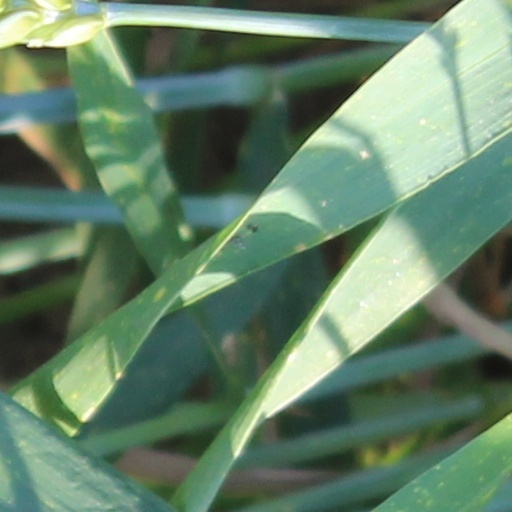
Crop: wheat